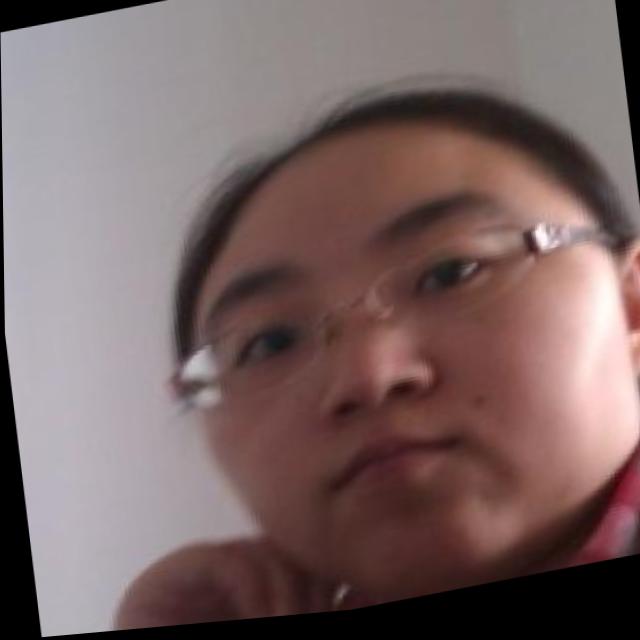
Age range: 21-44